Fortitude (1780 EIC ship)

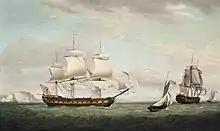
The East Indiaman "Pitt" of London in two positions in the Channel off the Needles, Isle of Wight (Thomas Whitcombe (London c.1752-1824)

"Pitt"s next three voyages took place during the French Revolutionary Wars. Her masters, like virtually all EIC captains, procured letters of marque. These authorized the captains to engage in offensive action against the French or their allies, should the occasion arise.